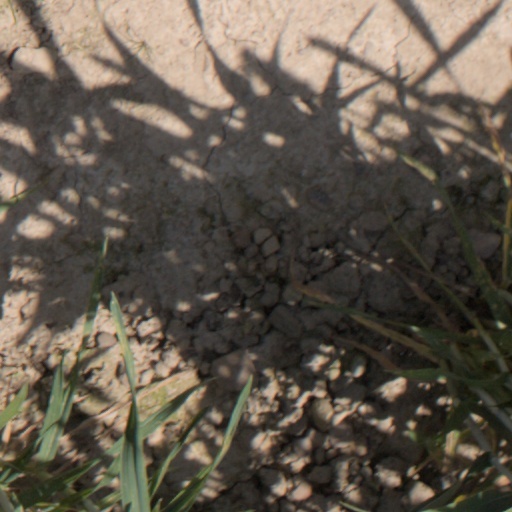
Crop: wheat